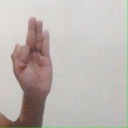
अक्षर: फ